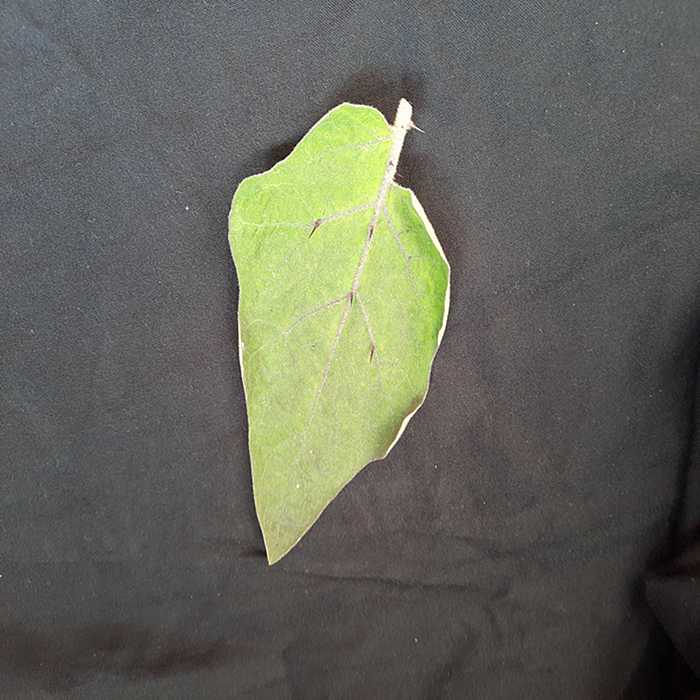
Plant: Eggplant
Label: Eggplant fresh leaf